List of birds of Connecticut

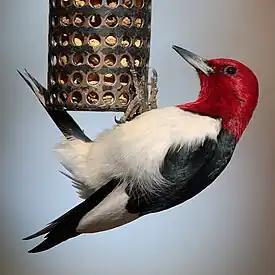
Red-headed woodpecker

Typical owls are small to large solitary nocturnal birds of prey. They have large forward-facing eyes and ears, a hawk-like beak, and a conspicuous circle of feathers around each eye called a facial disk. Eleven species have been recorded in Connecticut.